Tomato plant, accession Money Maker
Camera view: vertical (180 deg); turntable rotation: 180 degrees
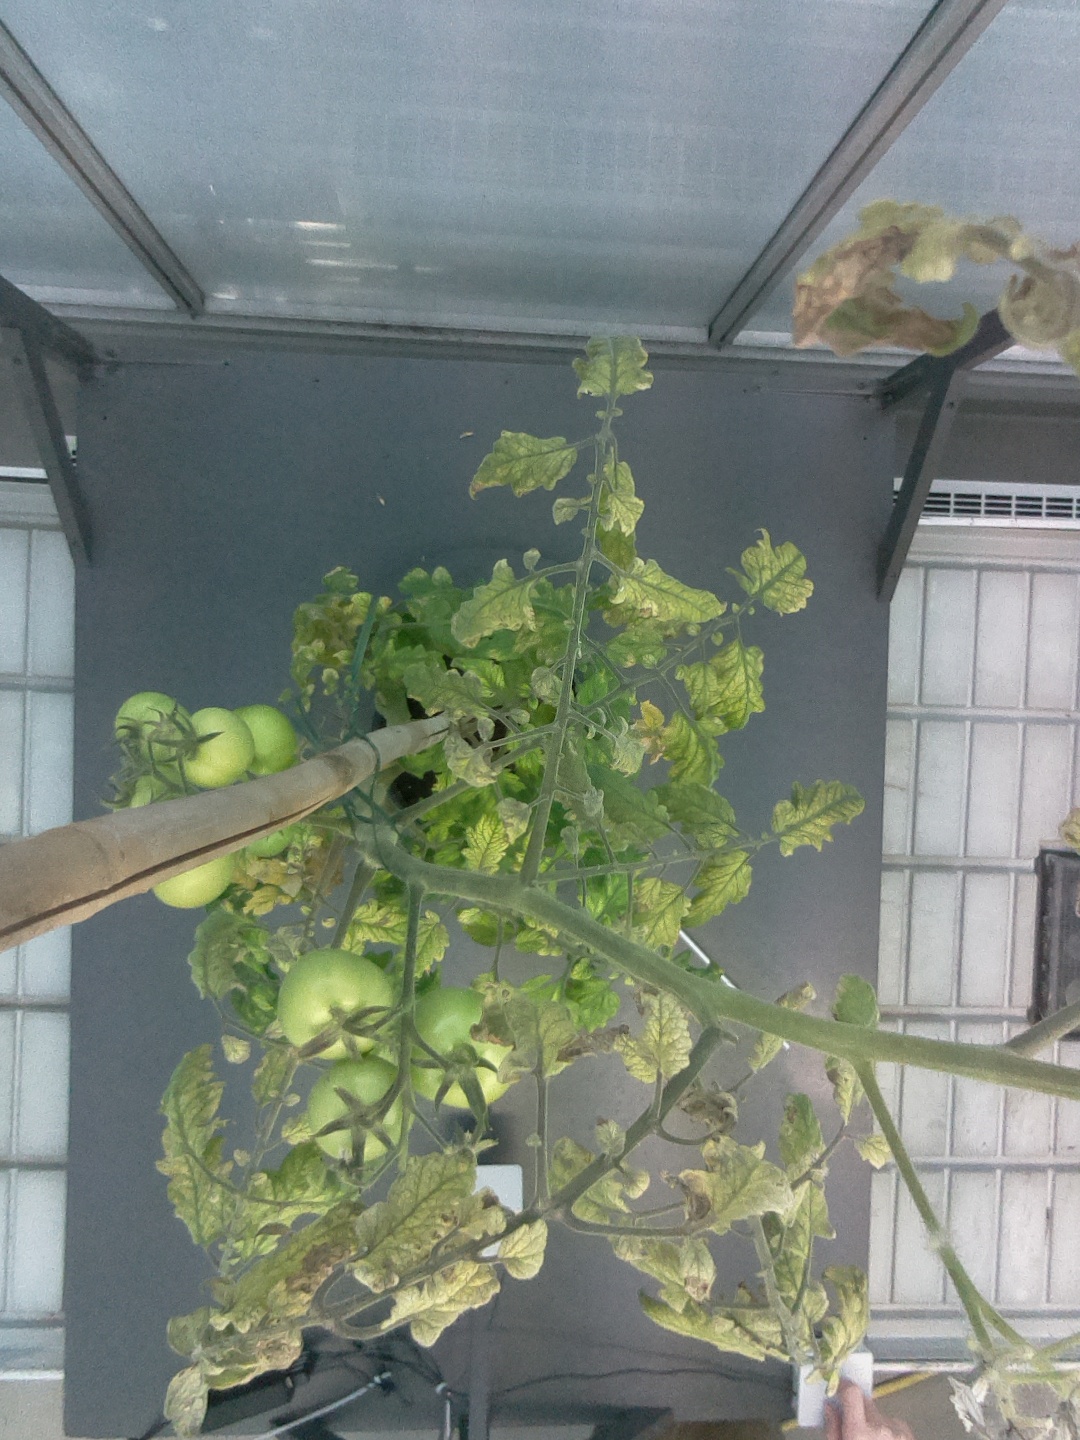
BBCH growth stage 79: 90% -100% of final fruit size